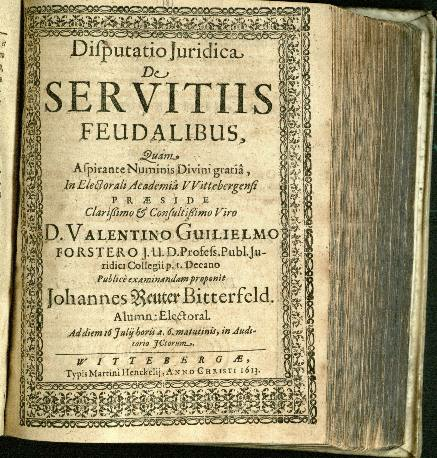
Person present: No